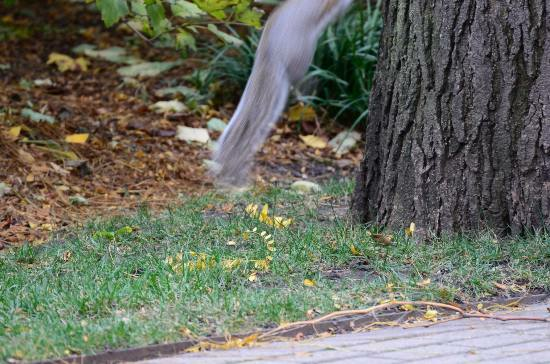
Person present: No